City of Rocks State Park

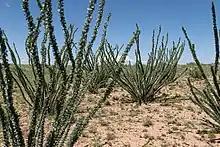
Ocotillo in the City of Rocks State Park's desert botanical garden

The Mimbreno Indians settled in the area from 750 to 1250 AD. Pottery, arrowheads, and other artifacts show evidence of prehistoric Indians in the area. The pottery they left behind included images of people and animals, along with geometric patterns that exhibited such precision that it hints at the potential involvement of mechanical tools. Indian wells, or conical holes, are found in the rocks where water would be allowed to collect. The area also saw the presence of Spanish conquistadors who, during their time, carved crosses into the rocks.